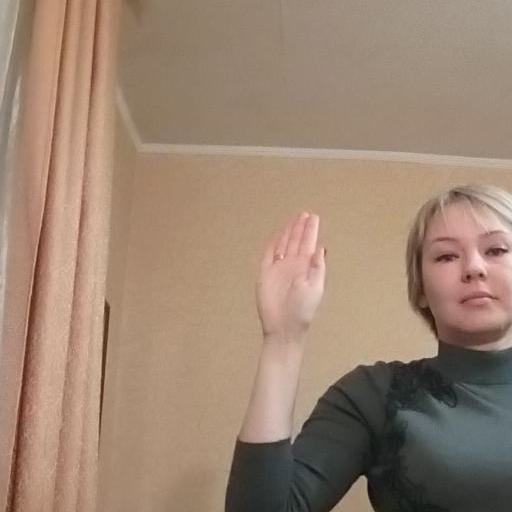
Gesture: stop